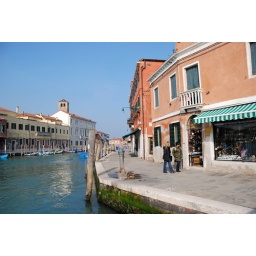
The island of Murano in the Venetian lagoon, home to several blown glass factories.